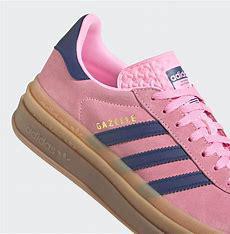
Brand: Adidas
Model: Gazelle